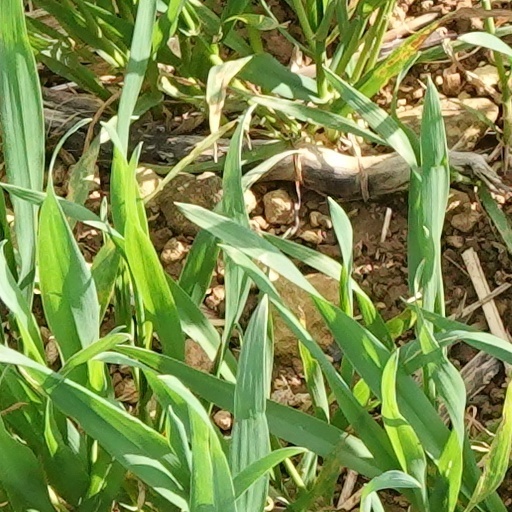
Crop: wheat